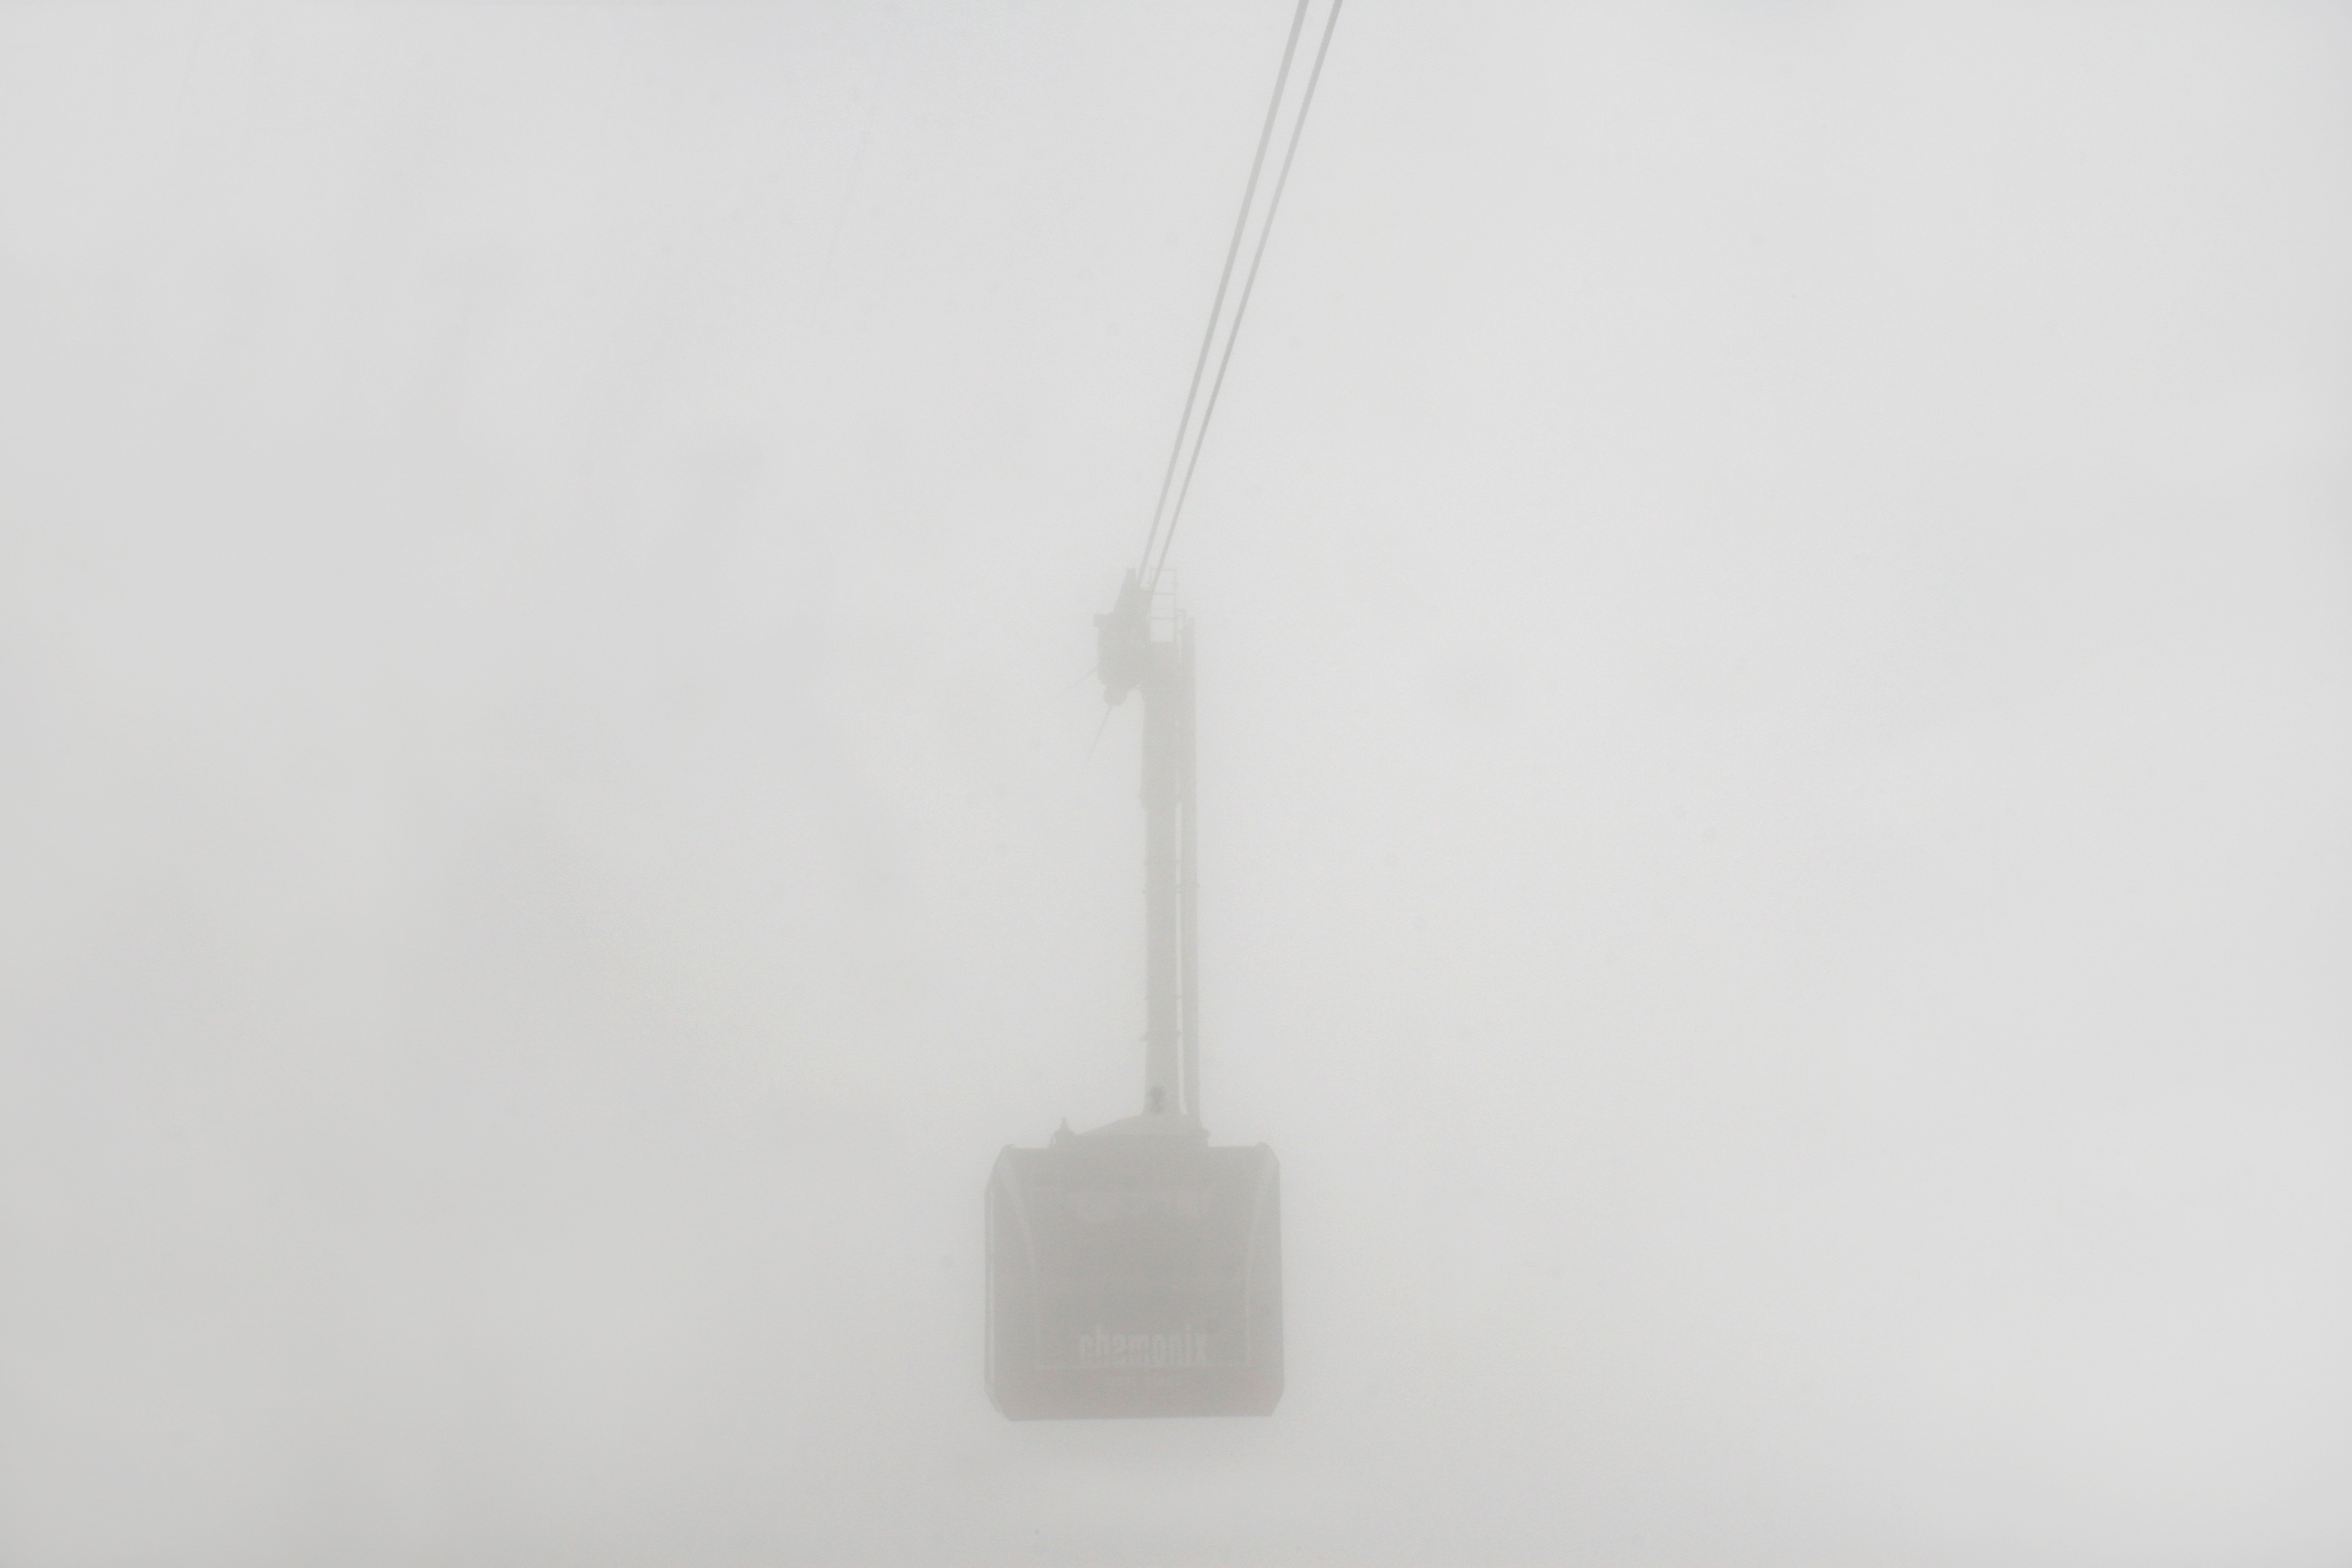
technology, antenna, lamp, lighting, light fixture, electronic device, electronics accessory